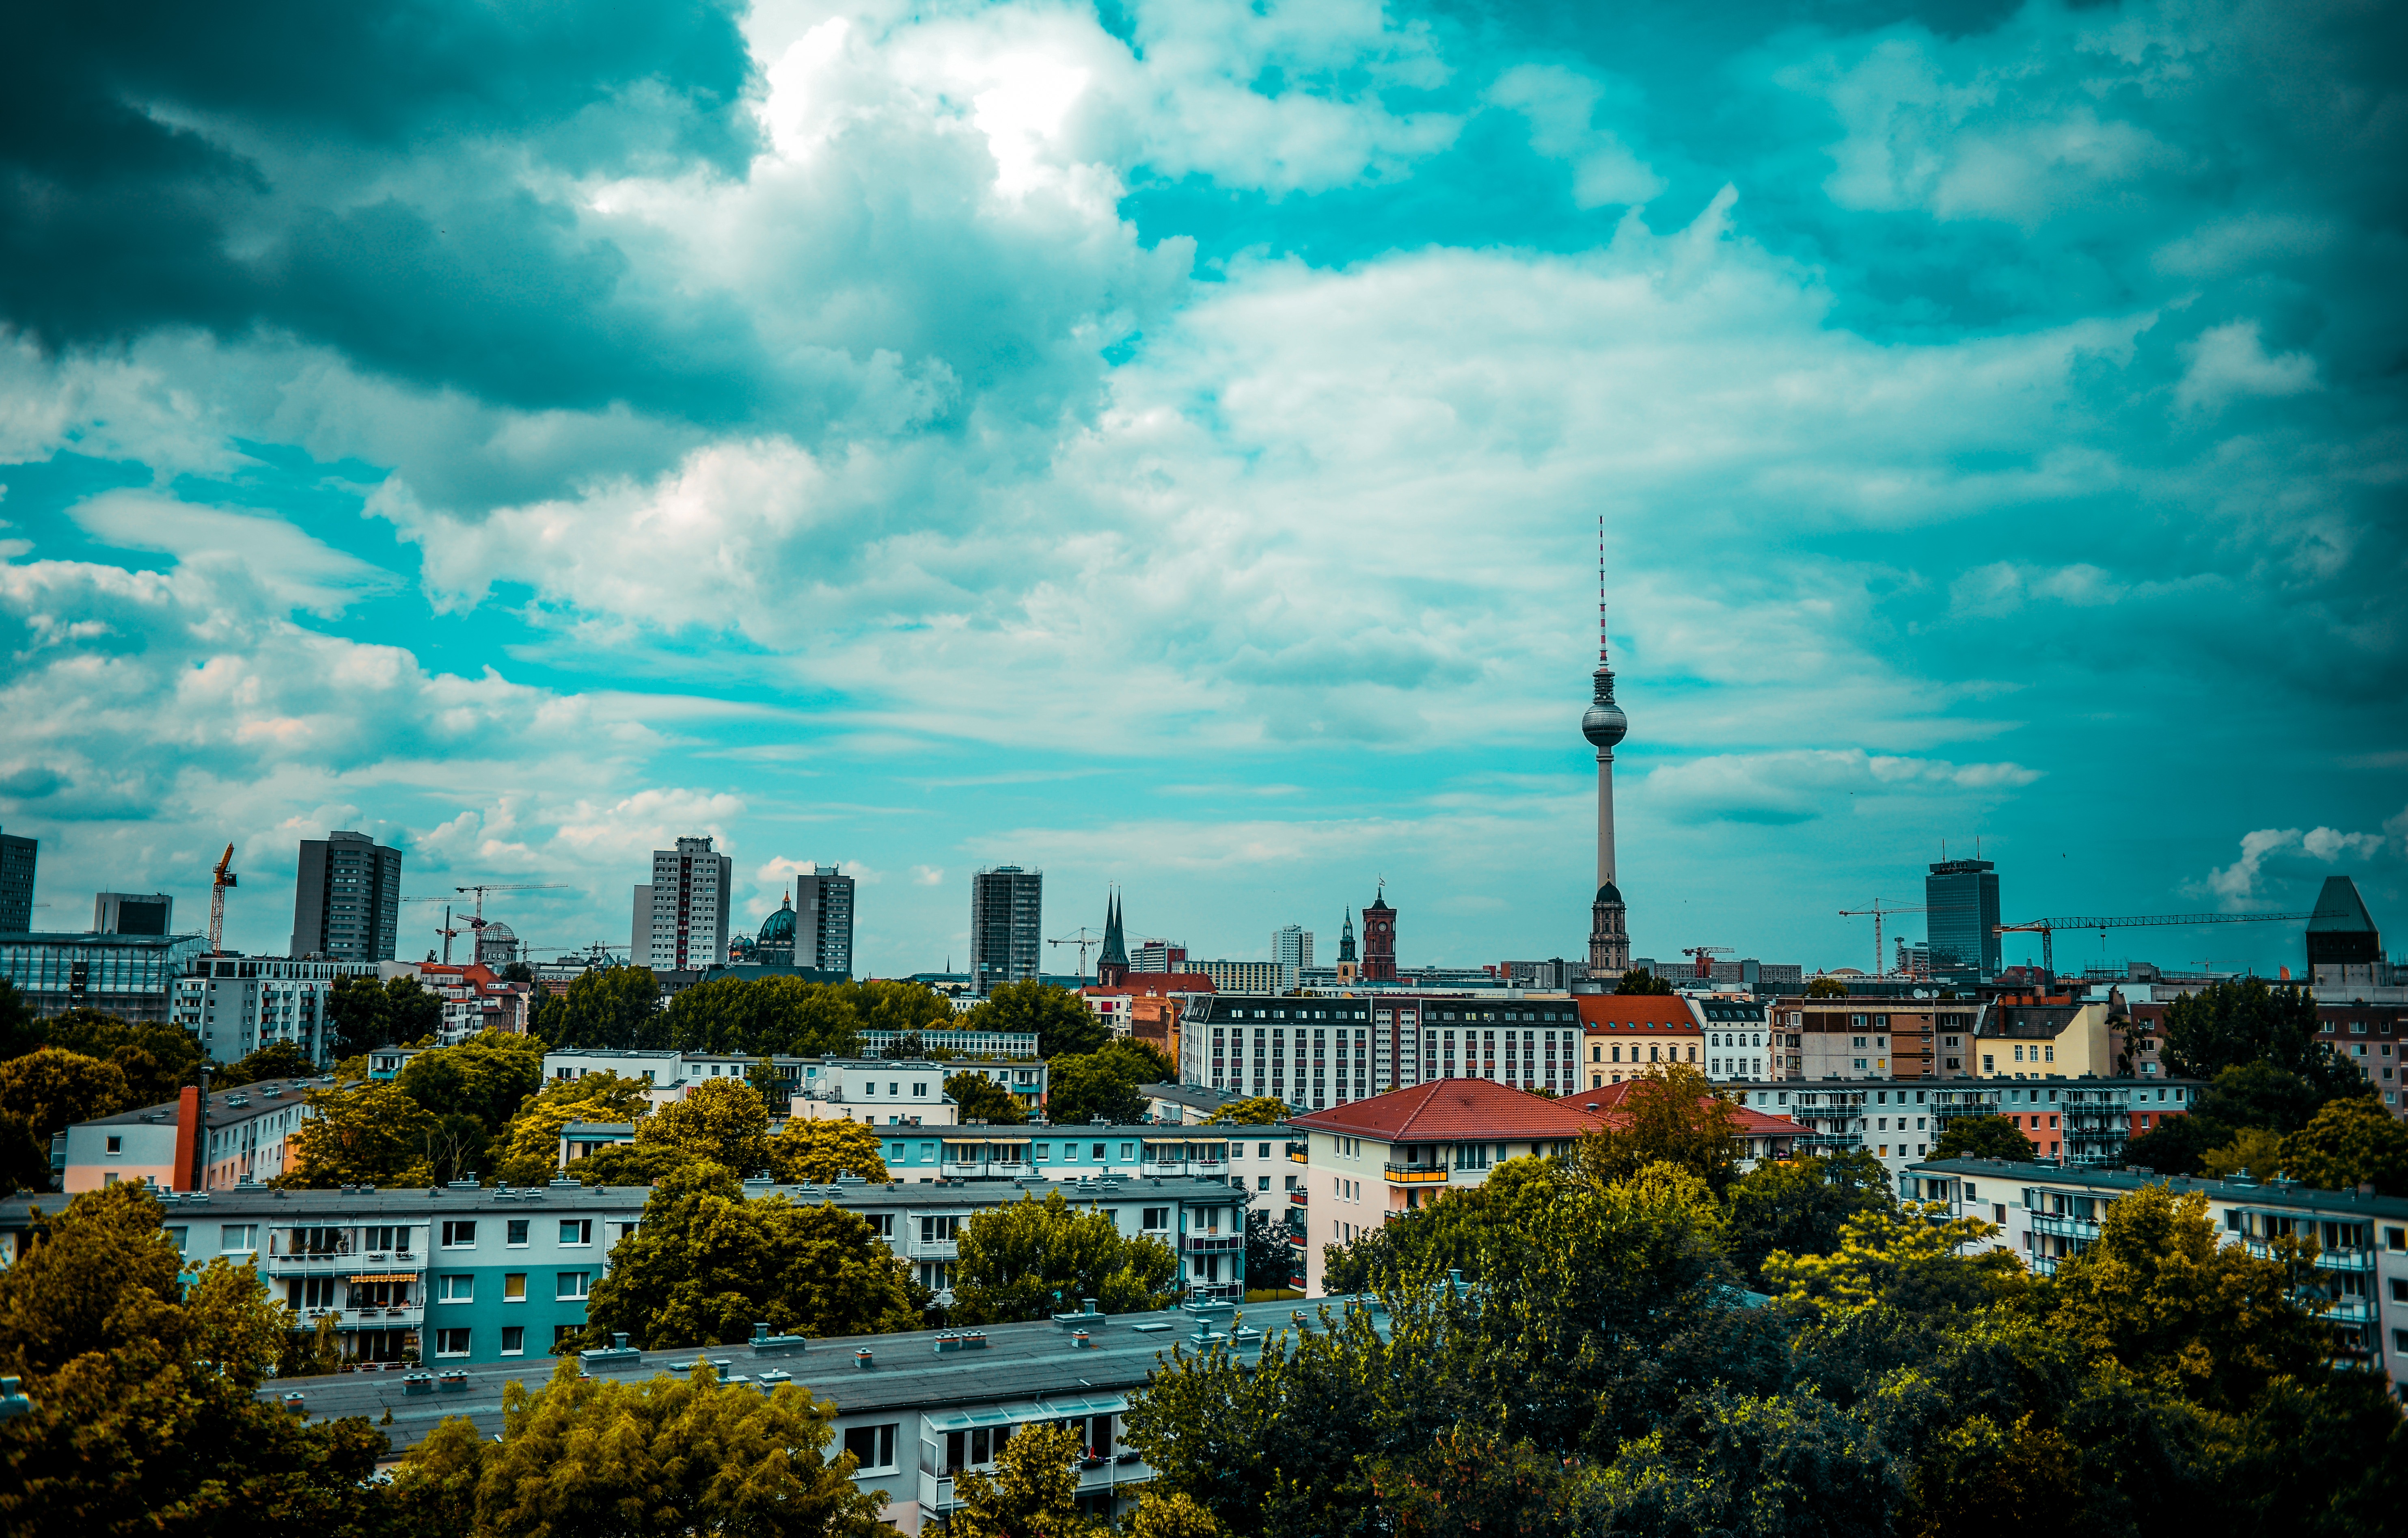
horizon, light, cloud, architecture, sky, skyline, perspective, city, home, skyscraper, cityscape, panorama, downtown, tourist, dark, dusk, europe, evening, reflection, high, tower, landmark, blue, modern, places of interest, capital, clouds, ball, germany, berlin, beautiful, berlim, government, dom, metropolis, alexanderplatz, radio tower, tv tower, alex, nikolaiviertel, merkel, urban area, anschicht, human settlement, metropolitan area